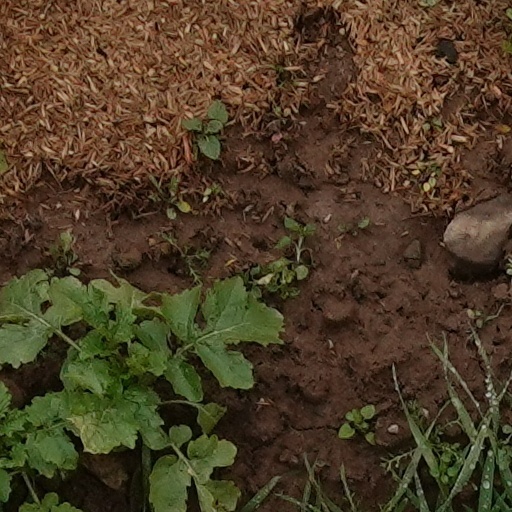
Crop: wheat